KHNR

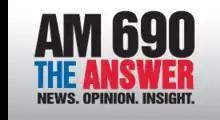
Logo before translator sign on

In 2004, Salem acquired rock music station KPOI-FM 105.9 and dropped the format. The FM station began airing a talk radio format, giving Hawaii its first FM talk station. KAIM (870 AM) became its simulcast after the switch was made. On September 3, 2007, KHCM switched to both 870 AM and 97.5 FM, keeping its country music format and taking the KHCM call letters for both stations.